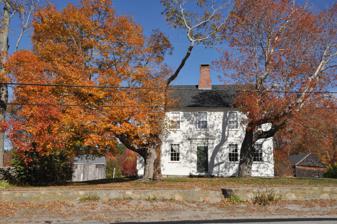
Building: Manton–Hunt–Farnum Farm
Country: United States of America
Year built: 1793
United States historic place Manton–Hunt–Farnum Farm U.S. National Register of Historic Places Show map of Rhode Island Show map of the United States Location Glocester, Rhode Island Coordinates 41°53′54″N 71°37′15″W / 41.89833°N 71.62083°W / 41.89833; -71.62083 Area 21 acres (8.5 ha) Built 1793 Architectural style Federal NRHP reference No. 85002735 Added to NRHP October 3, 1985 The Maton–Hunt–Farnum Farm , also known as the Pardon Hunt Farm, is an historic farm located on Putnam Pike in Glocester, Rhode Island .  The main house is a 2 + 1 ⁄ 2 -story wood-frame structure, consisting of five bays in width, featuring a gable roof and a central chimney. It is situated on the north side of Putnam Pike.  The property includes various farm outbuildings such as barns, henhouses, a corn crib, and a privy, located behind the main house. Constructed around 1793 by Daniel Manton, the house showcases exemplary Federal-style architecture both internally and externally. This property was officially added to the National Register of Historic Places in 1985. See also National Register of Historic Places listings in Providence County, Rhode Island References